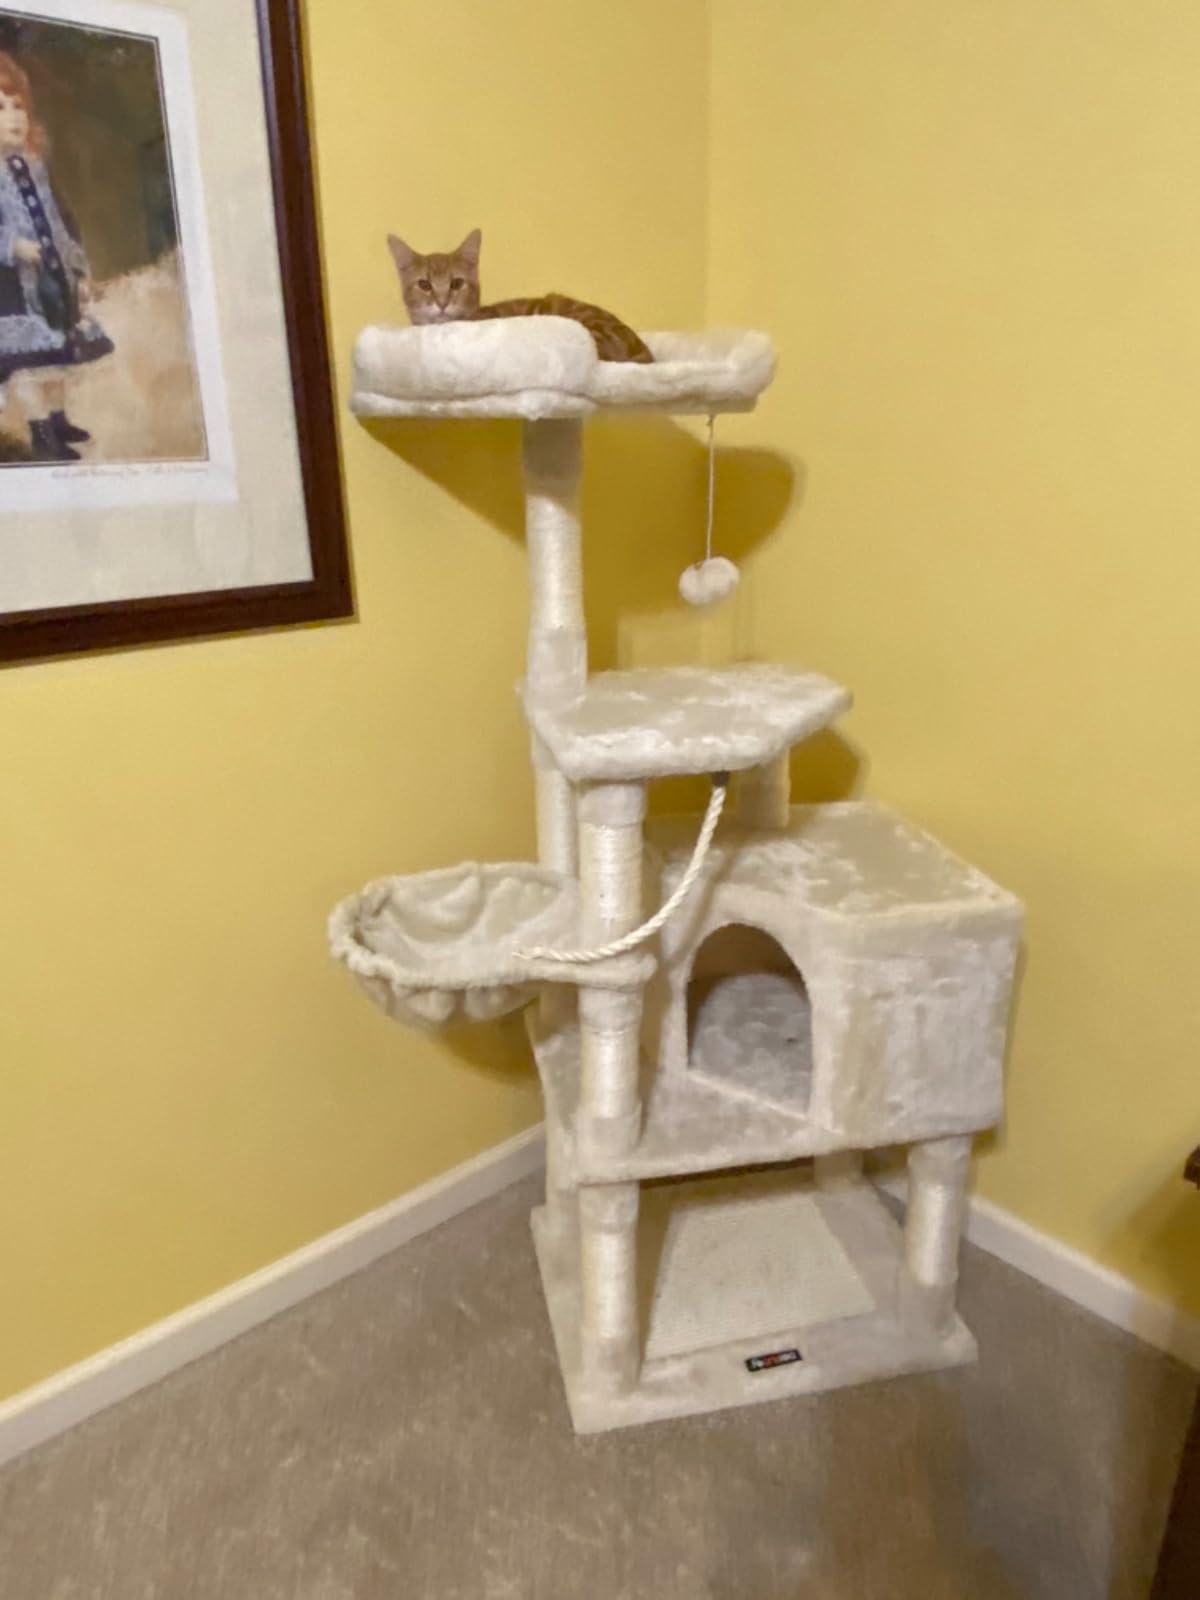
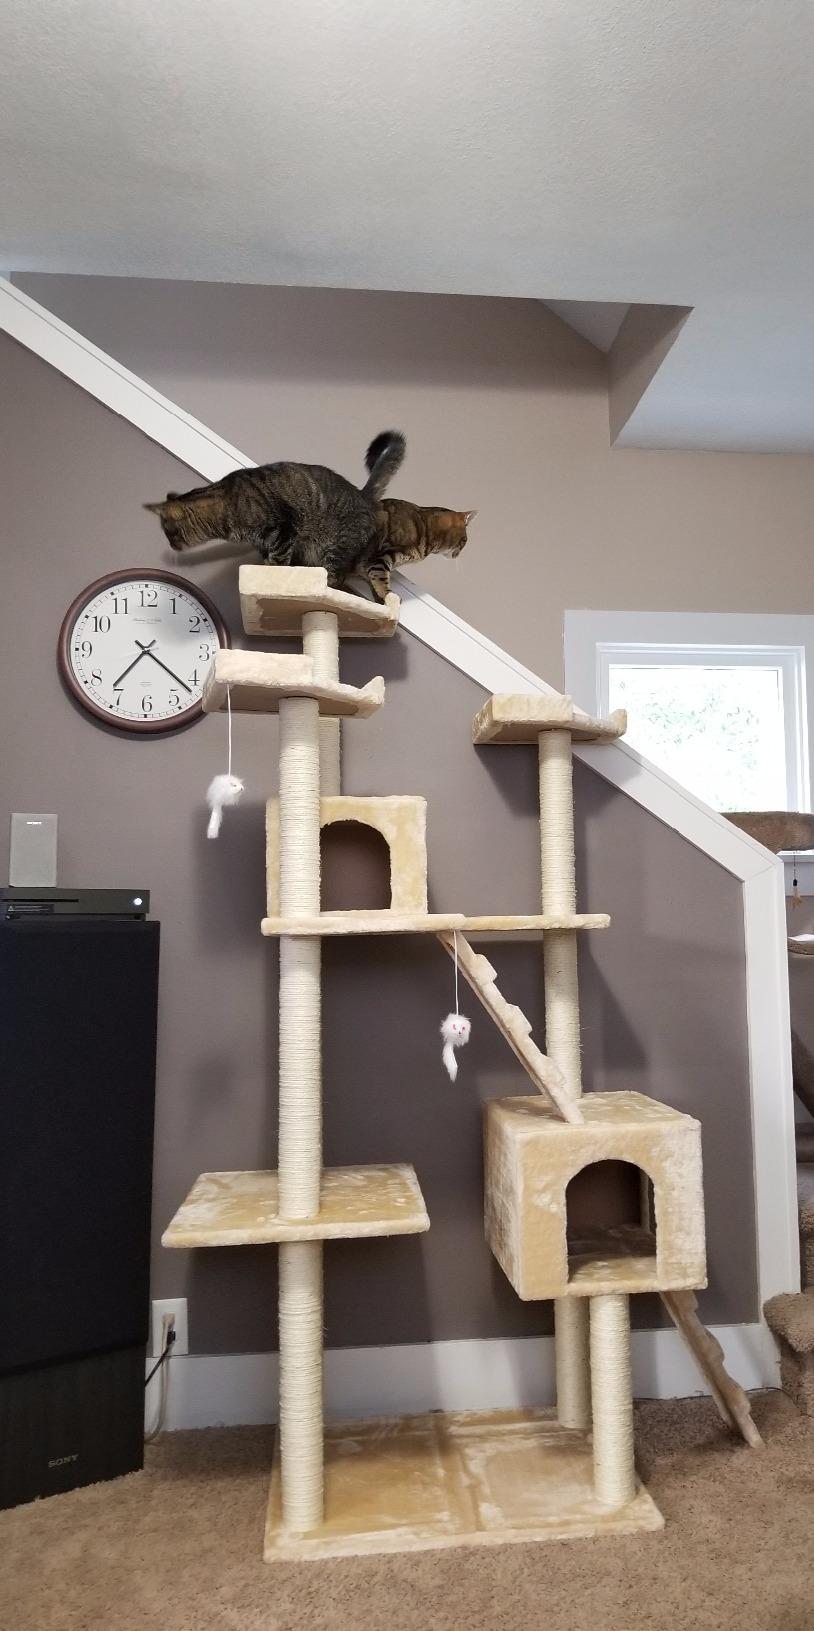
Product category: items_cat tree
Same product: no